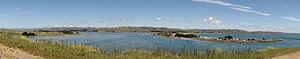
Bodega Bay est une petite ville américaine de Californie.